Bank Gaborone

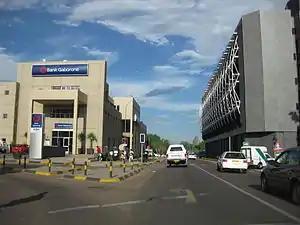
Bank in Gaborone (2009)

The Bank of Botswana issued a license to Bank Gaborone Limited to commence with its full retail banking business on 1 February 2006. The bank opened their first branch on Pilane Road, Gaborone during September 2006. Since 2022, the bank boasts 11 branches in the city's main mall, Gamecity Mall, Central business district (Gaborone), Molepolole, Kang, Ghanzi, Maun, Kasane, Francistown, Palapaye and Mahalapye.